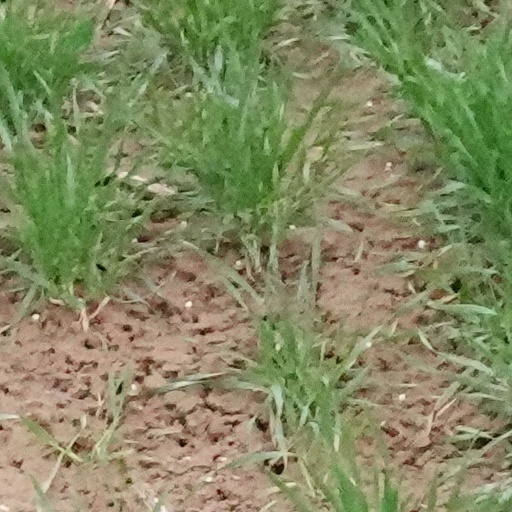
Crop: wheat